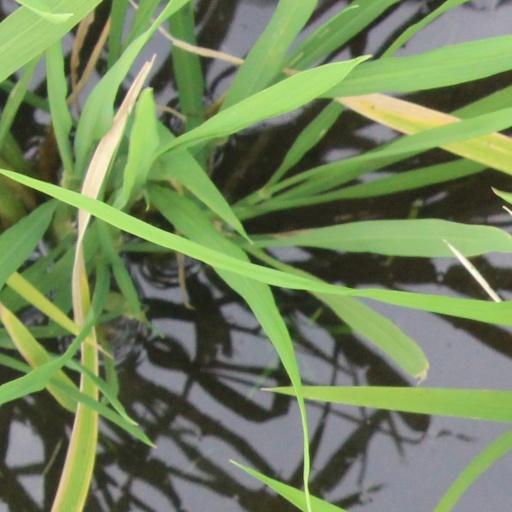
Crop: rice